Hugo Distler

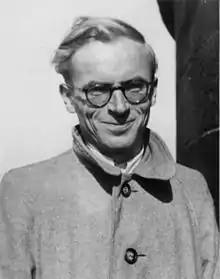
The composer in 1941

August Hugo Distler (24 June 1908 – 1 November 1942) was a German organist, choral conductor, teacher and composer.